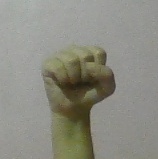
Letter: saad